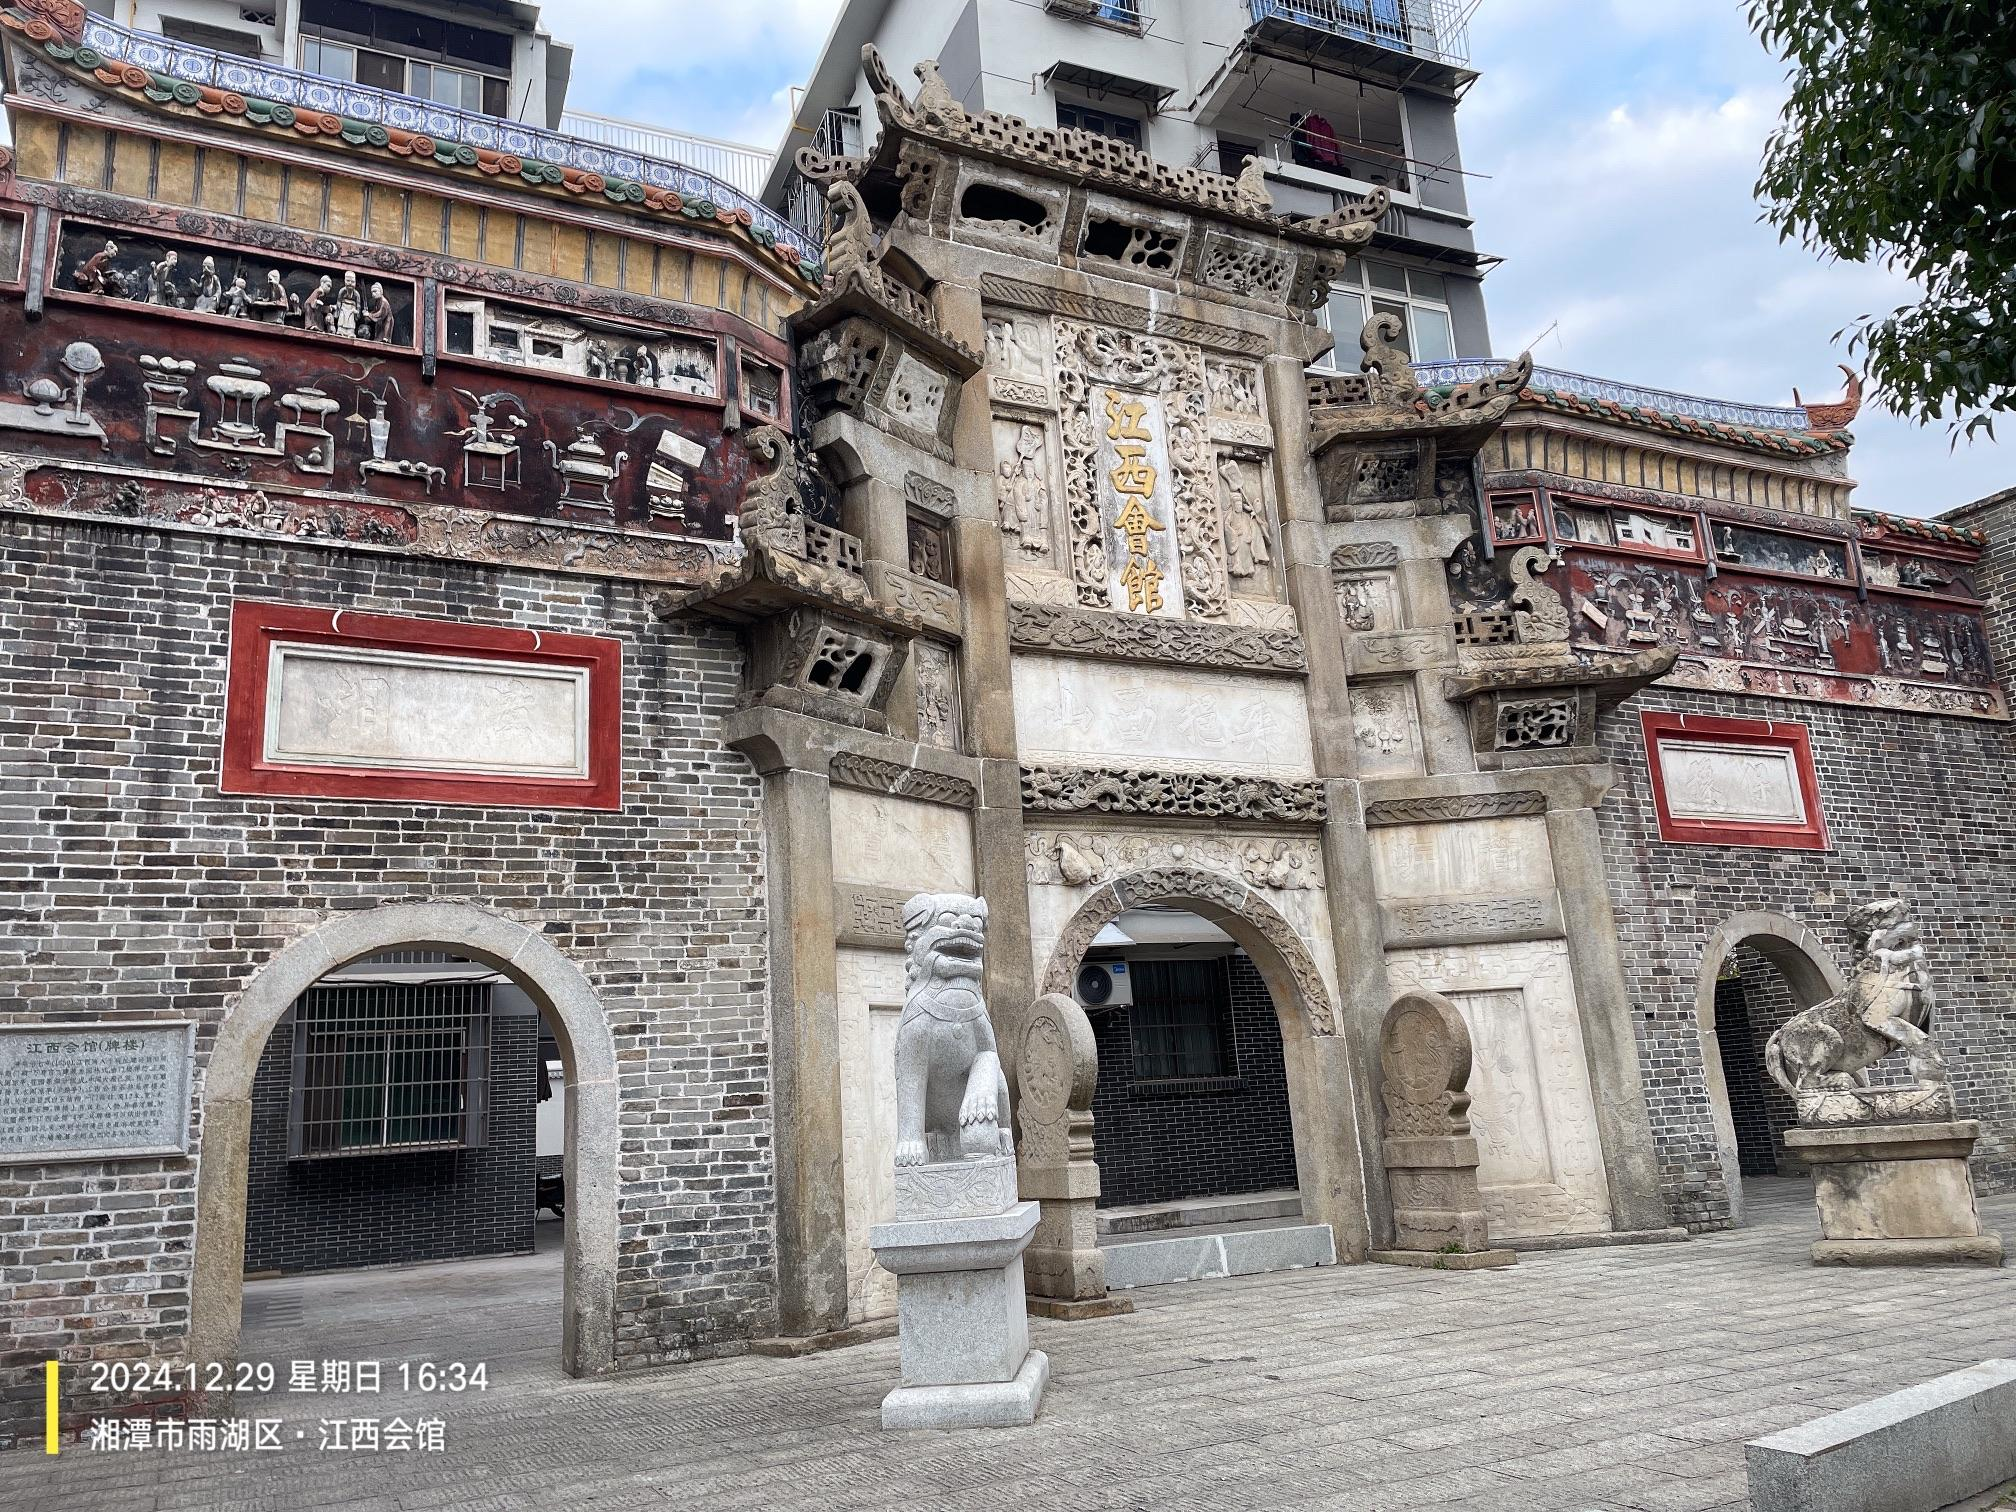
地标名称：江西会馆
所在城市：湘潭市·雨湖区